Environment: real
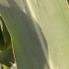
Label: healthy